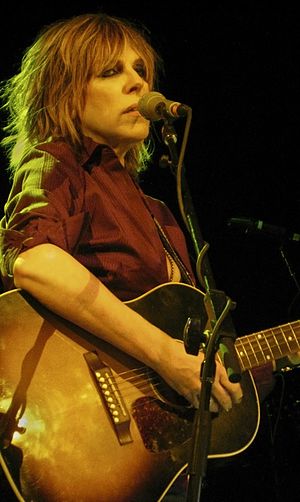
Lucinda Williams
Williams i Fillmore NYC, oktober 2009.
Lucinda Williams er en sangerinde fra USA.